Milford Haven

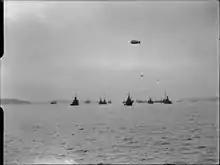
A British convoy, with balloon protection, leaving the port of Milford Haven in the Second World War.

In the Second World War Milford Haven was chosen as a base for allied American troops, and roughly 1,000 American military personnel were housed in the town at this time. They manned an amphibious base which included a hospital built in Hakin and a docks complex at Newton Noyes. The base had a complement of 71 officers and 902 enlisted men, and played a rôle in preparations for D Day. Despite its strategic importance as the home of a large fish market, a mines depot, a flax factory, and housing numerous military personnel, Milford escaped serious damage by German bombing in the Second World War. In the summer of 1941 a bomb fell in fields near Priory Road, and later that year, a bomb damaged a house in Brooke Avenue. In neither instance were there casualties.